Drogheda

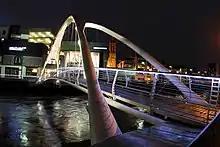
De Lacey Bridge

There are several international companies based in the Drogheda area. Local employers include Coca-Cola International Services, State Street International Services, Natures Best, Yapstone Inc, the Drogheda Port Company, Glanbia and Flogas (only Flogas Terminals since 2025)